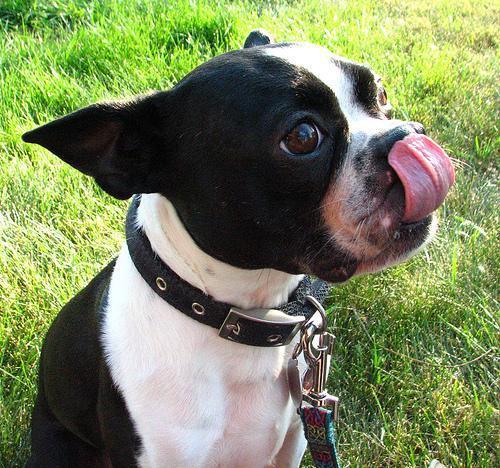
Boston_bull